Brothers Grimm

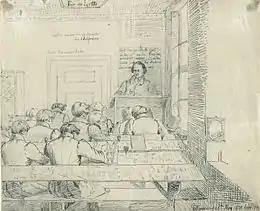
Jacob Grimm lecturing (illustration by Ludwig Emil Grimm)

On 15 May 1825 Wilhelm married Henriette Dorothea “Dortchen” Wild, a pharmacist's daughter and childhood friend who had given the brothers several tales. Jacob never married but continued to live in the household with Wilhelm and Dortchen. In 1830 both brothers were overlooked when the post of chief librarian came available, which disappointed them greatly. They moved the household to Göttingen in the Kingdom of Hanover, where they took employment at the University of Göttingen—Jacob as a professor and head librarian and Wilhelm as a professor.